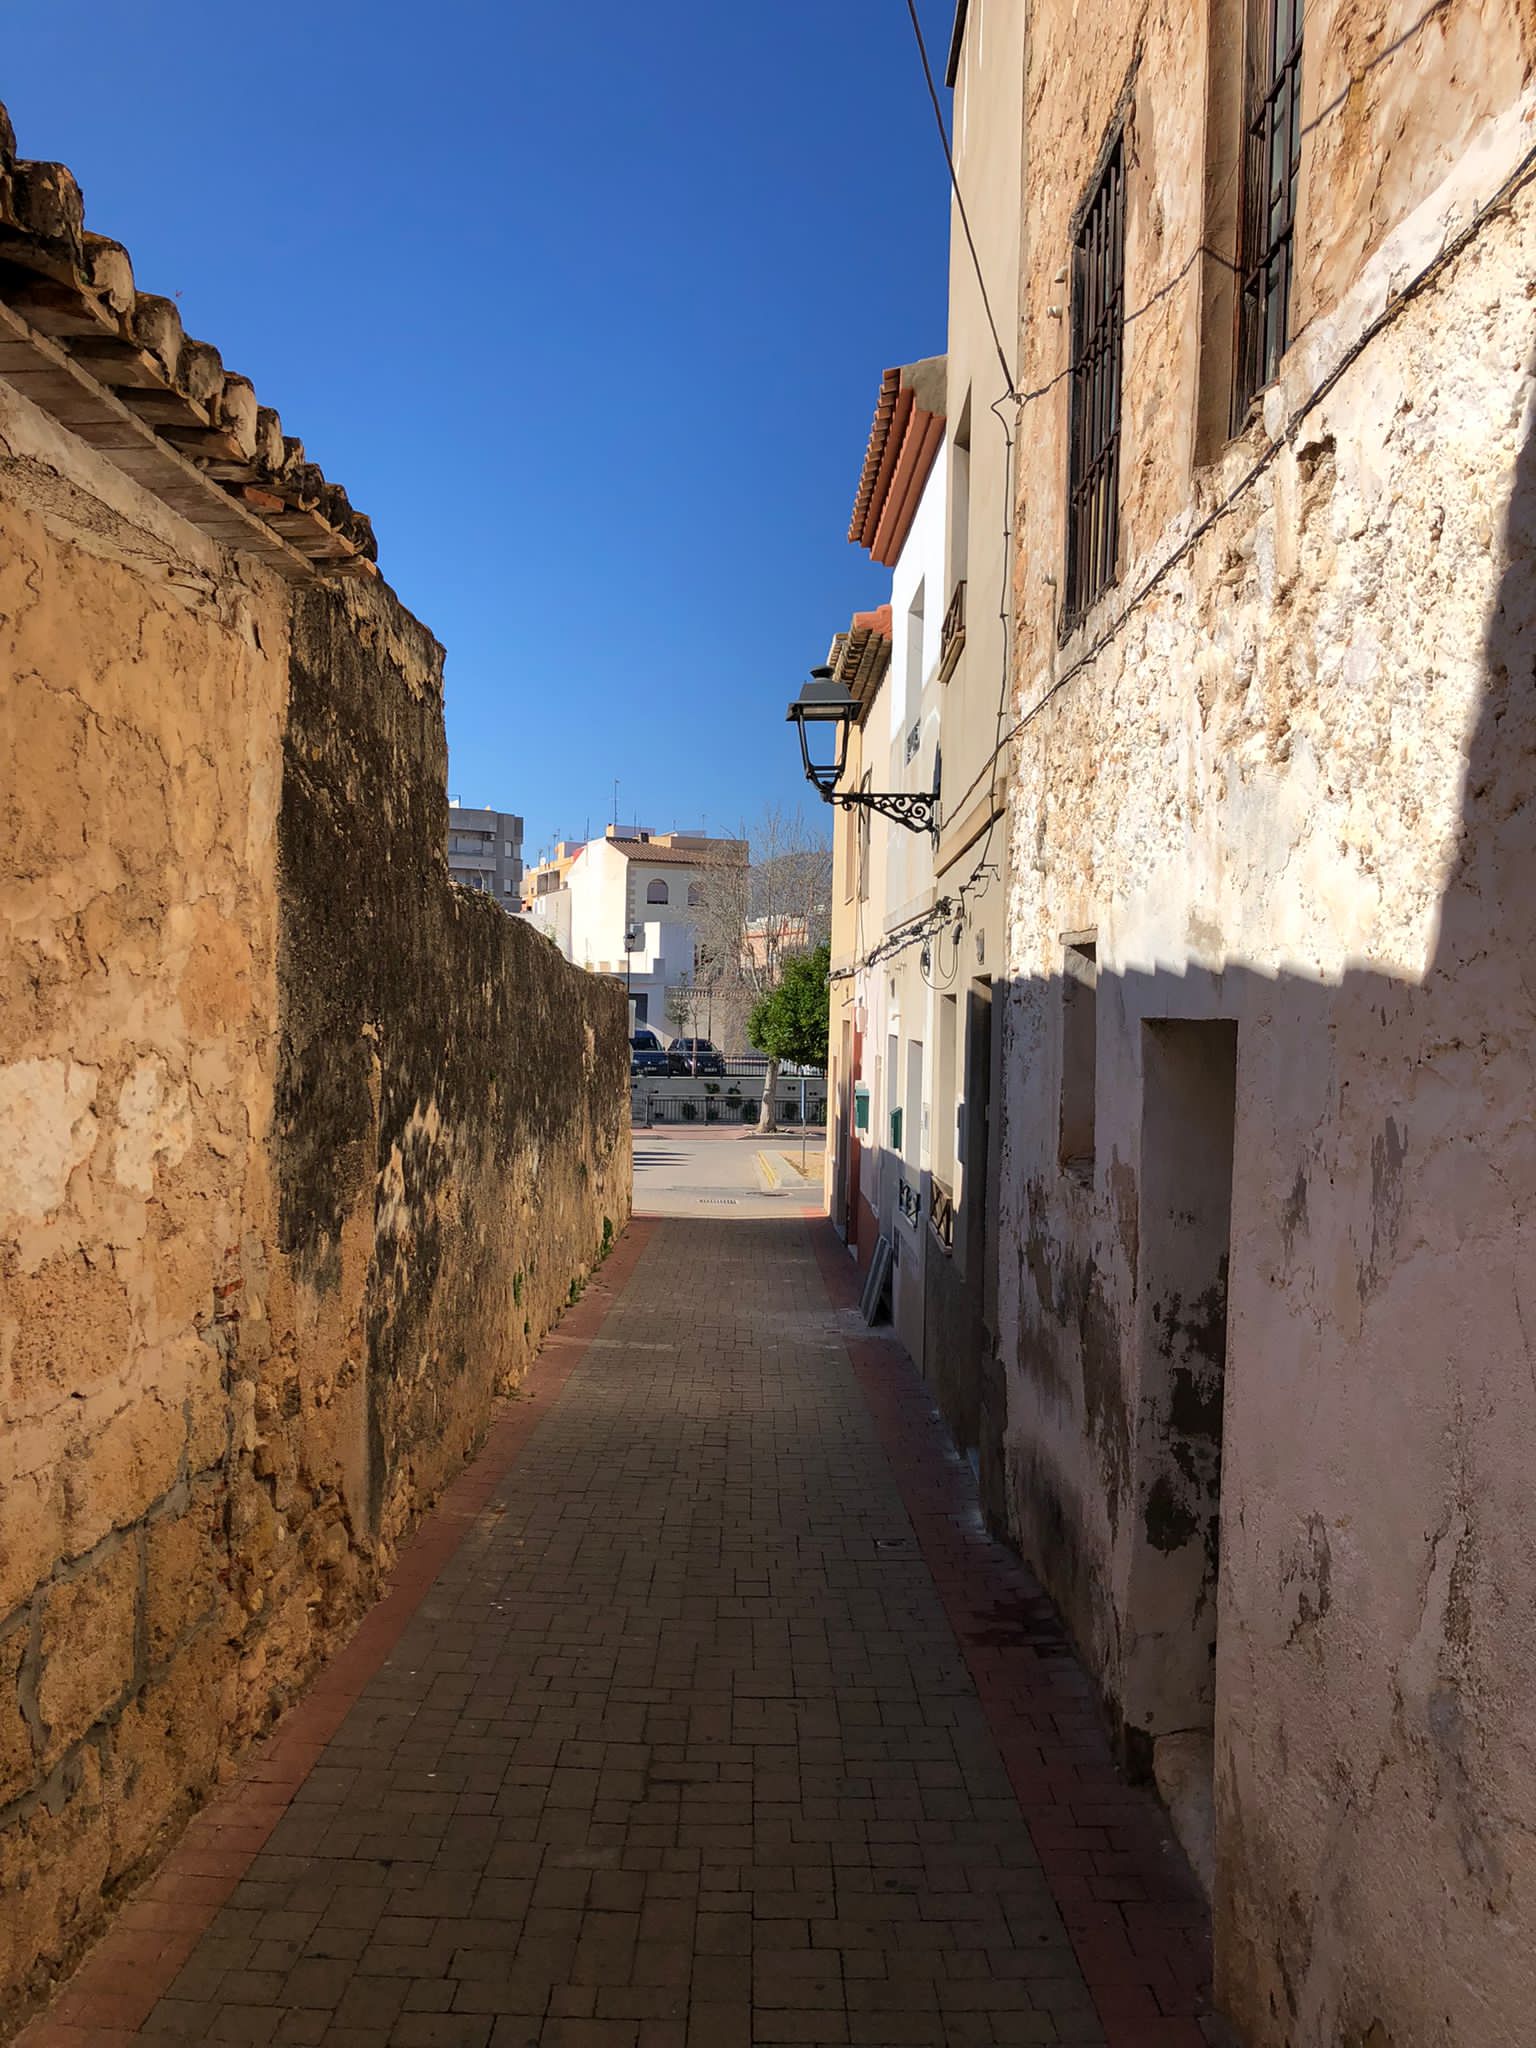
house, sky, azure, road surface, wood, window, sunlight, biome, building, neighbourhood, flooring, road, city, alley, Tints and shades, facade, tree, landscape, street, history, arch, cobblestone, evening, asphalt, medieval architecture, shadow, concrete, ancient history, lane, tourism, village, vacation, brick, rock, historic site, horizon, walkway, stone wall, door